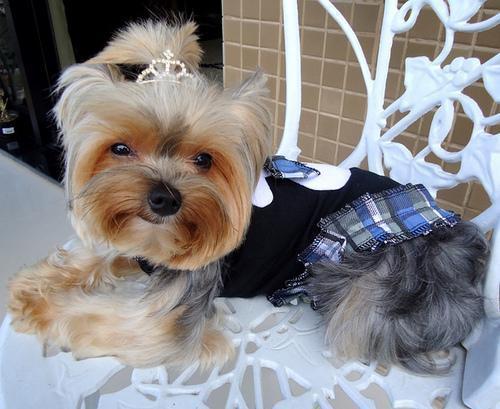
yorkshire terrier